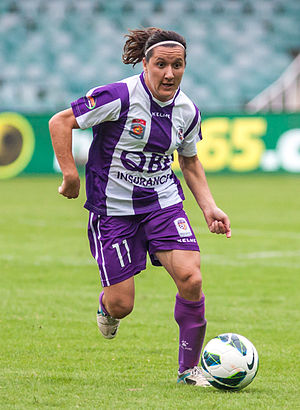
Lisa De Vanna
De Vanna med Perth Glory i 2012
Lisa De Vanna er en kvindelig australsk fodboldspiller, der spiller som angriber for italienske Fiorentina i Serie A.